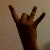
The image shows a hand gesture representing the number 8 in Indian Sign Language.